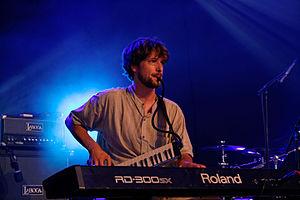
Arvest en fest-noz à l'espace Saint-Corentin lors du festival de Cornouaille le 24 juillet 2014.
Arvest est un groupe de musique bretonne, qui se produit en fest-noz et en concert. Arvest combine chant traditionnel et créations nouvelles, au service de la danse bretonne et sur des textes actuels.